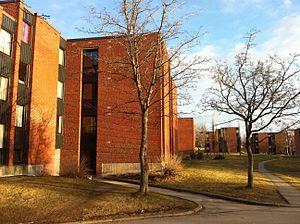
Moholt est un quartier de la ville de Trondheim dans le comté de Trøndelag, en Norvège.